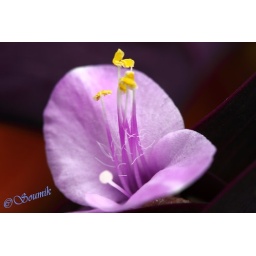
a flower beside the road